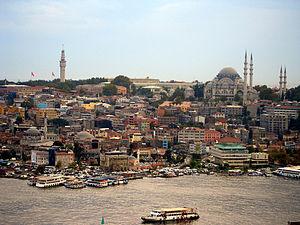
L'Homme d'Istambul est un film hispano-franco-italien réalisé par Antonio Isasi-Isasmendi et sorti en 1965.